D-Nice

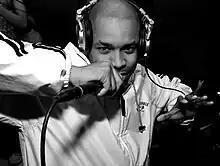
D-Nice in 2005

Derrick T. Jones (born June 19, 1970), better known by his stage name D-Nice, is an American DJ, record producer, and rapper who began his career in the mid-1980s with the hip hop group Boogie Down Productions. He discovered Kid Rock in 1988, landing him a deal with Jive Records.